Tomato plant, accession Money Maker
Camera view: vertical (180 deg); turntable rotation: 90 degrees
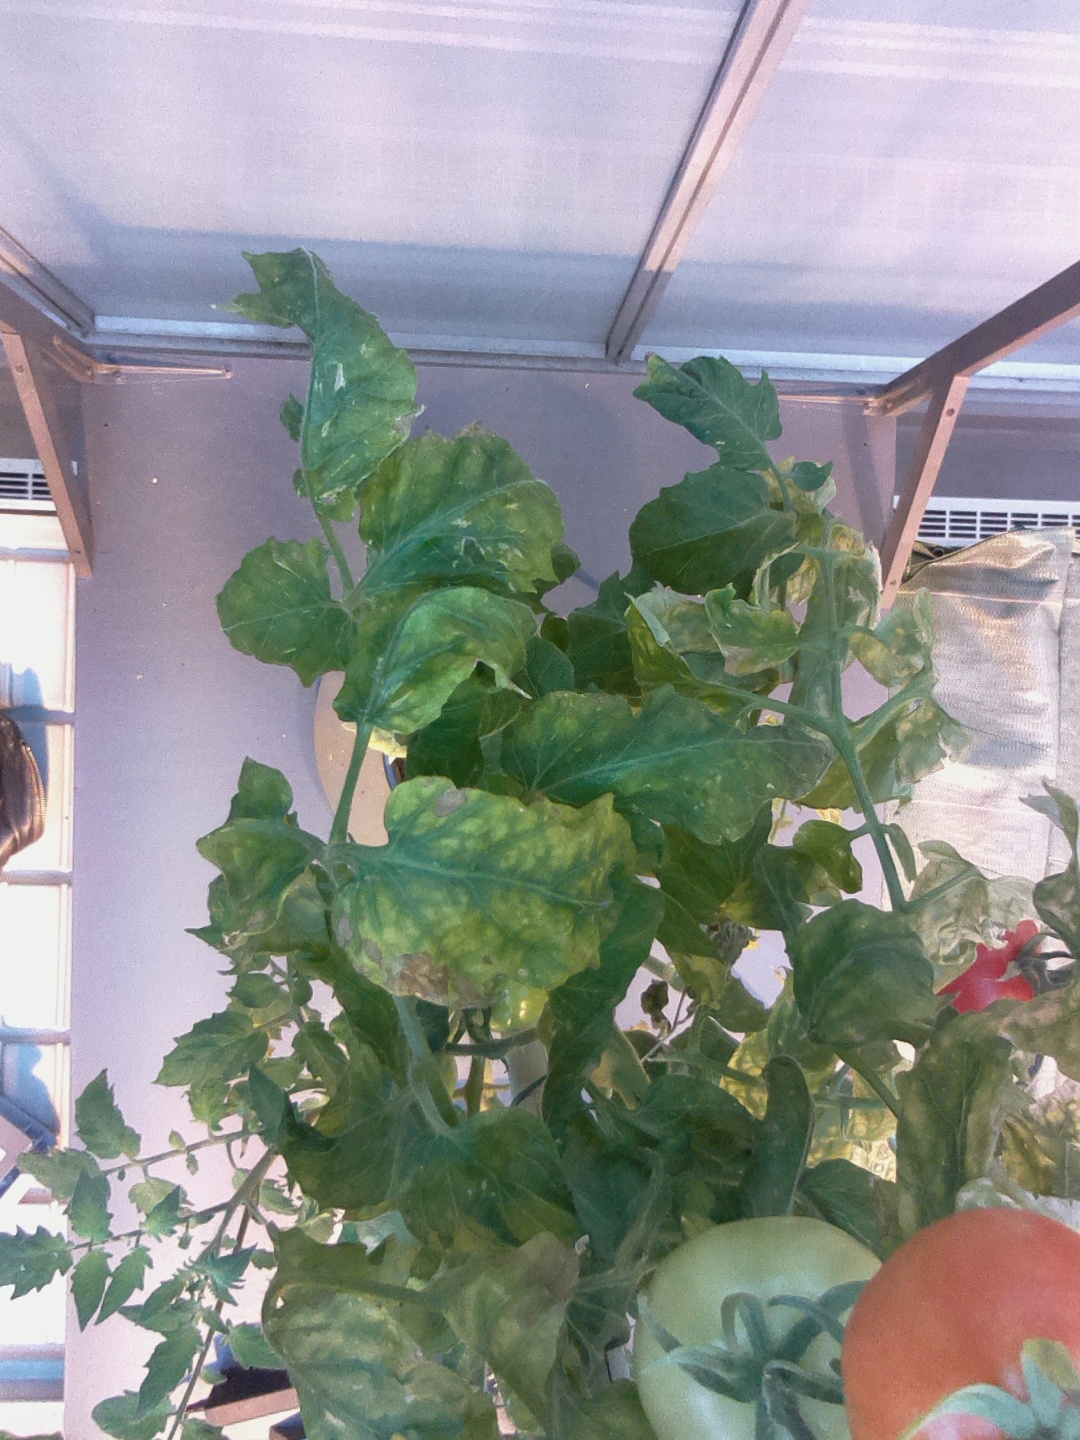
BBCH growth stage 81: 10%-20% of fruits show typical fully ripe color